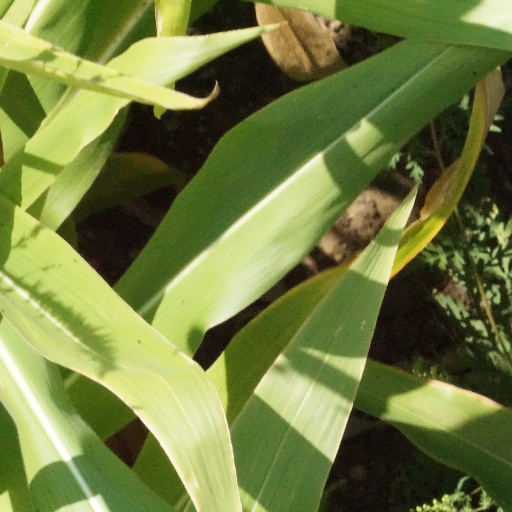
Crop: maize; corn